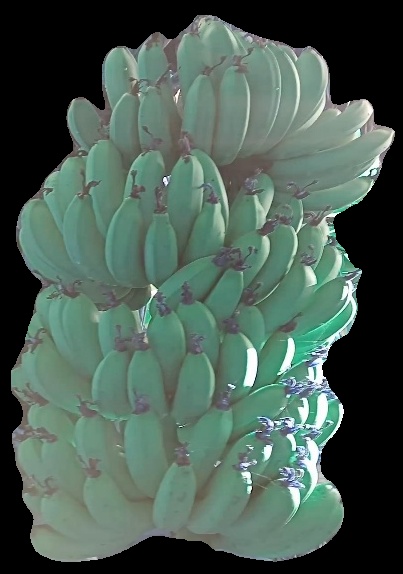
Variety: pachbale
Grade: grade1